IRFĒ

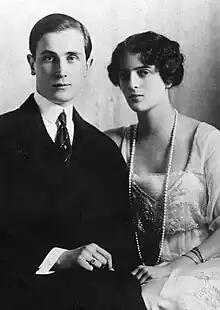
Husband and wife Felix Yussoupov and Irina Romanova, co-founders

Founded in Paris in 1924, IRFĒ occupied the entire ground floor, and later the first floor, of a house located at 10 rue Duphot. Almost the entire staff consisted of a couple of friends of the Yussoupov and other Russian immigrants. As models, there were not only girls especially hired for this purpose, but also Irina Alexandrovna with some of her friends.